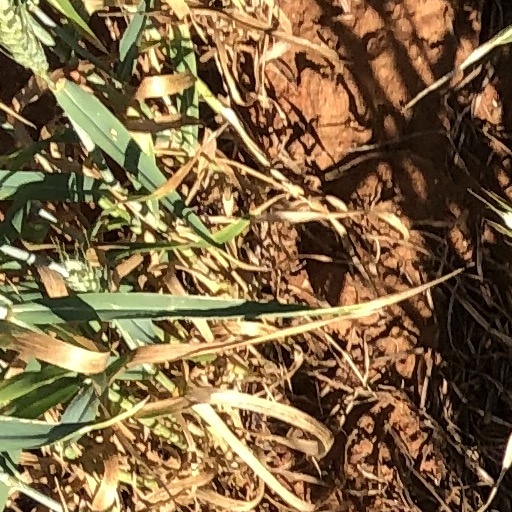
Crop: wheat